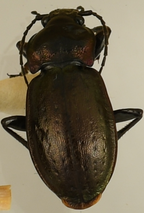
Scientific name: Carabus nemoralis
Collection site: Treehaven Site (TREE), plot TREE_006